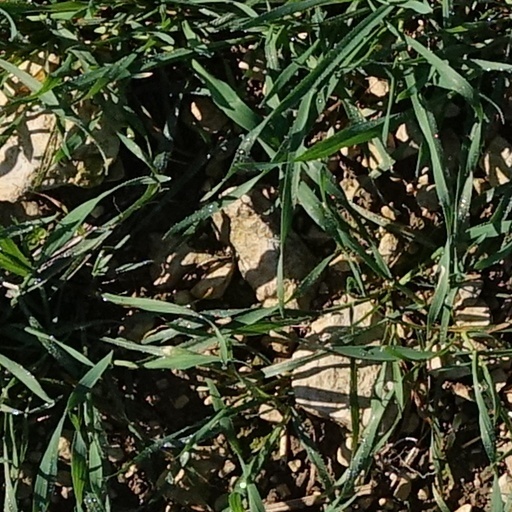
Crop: wheat